Pharmacokinetics of estradiol

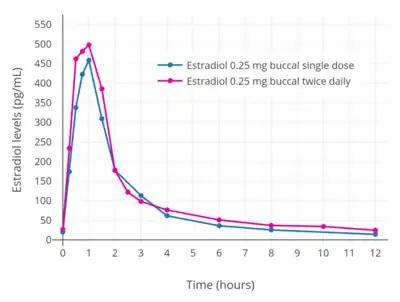
Estradiol levels on the first day after single dose of 0.25 mg buccal estradiol or at steady state after the last dose with 0.25 mg buccal estradiol twice daily once every 12 hours (0.5 mg/day total) in 6 postmenopausal women.

Estradiol has been studied for use by buccal administration. Preclinical studies of buccal estradiol have also been conducted. Buccal and sublingual administration of estradiol have similar characteristics.